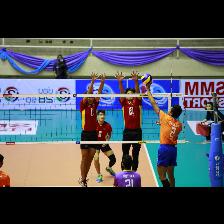
Label: Human